Irish Section 110 Special Purpose Vehicle

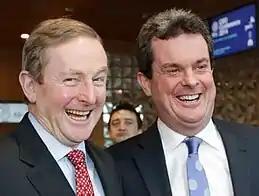
Irish Taoiseach Enda Kenny and PwC (Ireland) Managing Partner Feargal O'Rourke

By 2017, the Irish Section 110 SPV was the most popular securitisation SPV in the EU. In addition, the Irish Section 110 SPV expanded its adoption and use far beyond the original securitisation market to make the IFSC the 3rd largest Shadow Banking OFC in the world. While SPVs pay no Irish tax, the generate circa €100m annually for the Irish economy in fees paid to law firms.